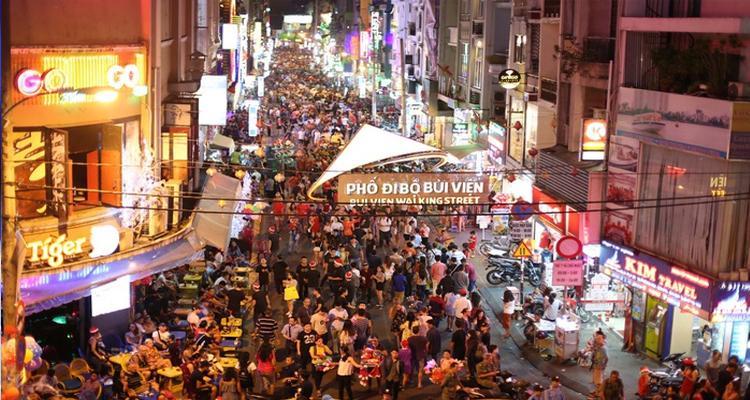
ở trên phố đi bộ có sự xuất hiện của rất nhiều người